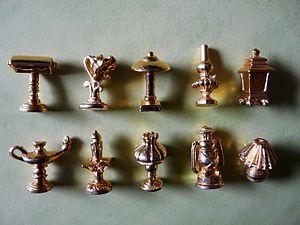
Série de fèves dorées
La galette des rois est une galette traditionnellement élaborée et consommée dans une majeure partie de la France, au Québec, en Acadie, en Suisse, au Luxembourg, en Belgique et au Liban à l'occasion de l’Épiphanie, fête chrétienne qui célèbre la visite des rois mages à l'enfant Jésus, célébrée selon les pays le 6 janvier ou le premier dimanche après le 1ᵉʳ janvier.
La fabophilie est une activité qui consiste à collectionner les fèves de galettes des rois. Le fabophile cherche en général à posséder des séries entières de fèves ou des modèles rares.